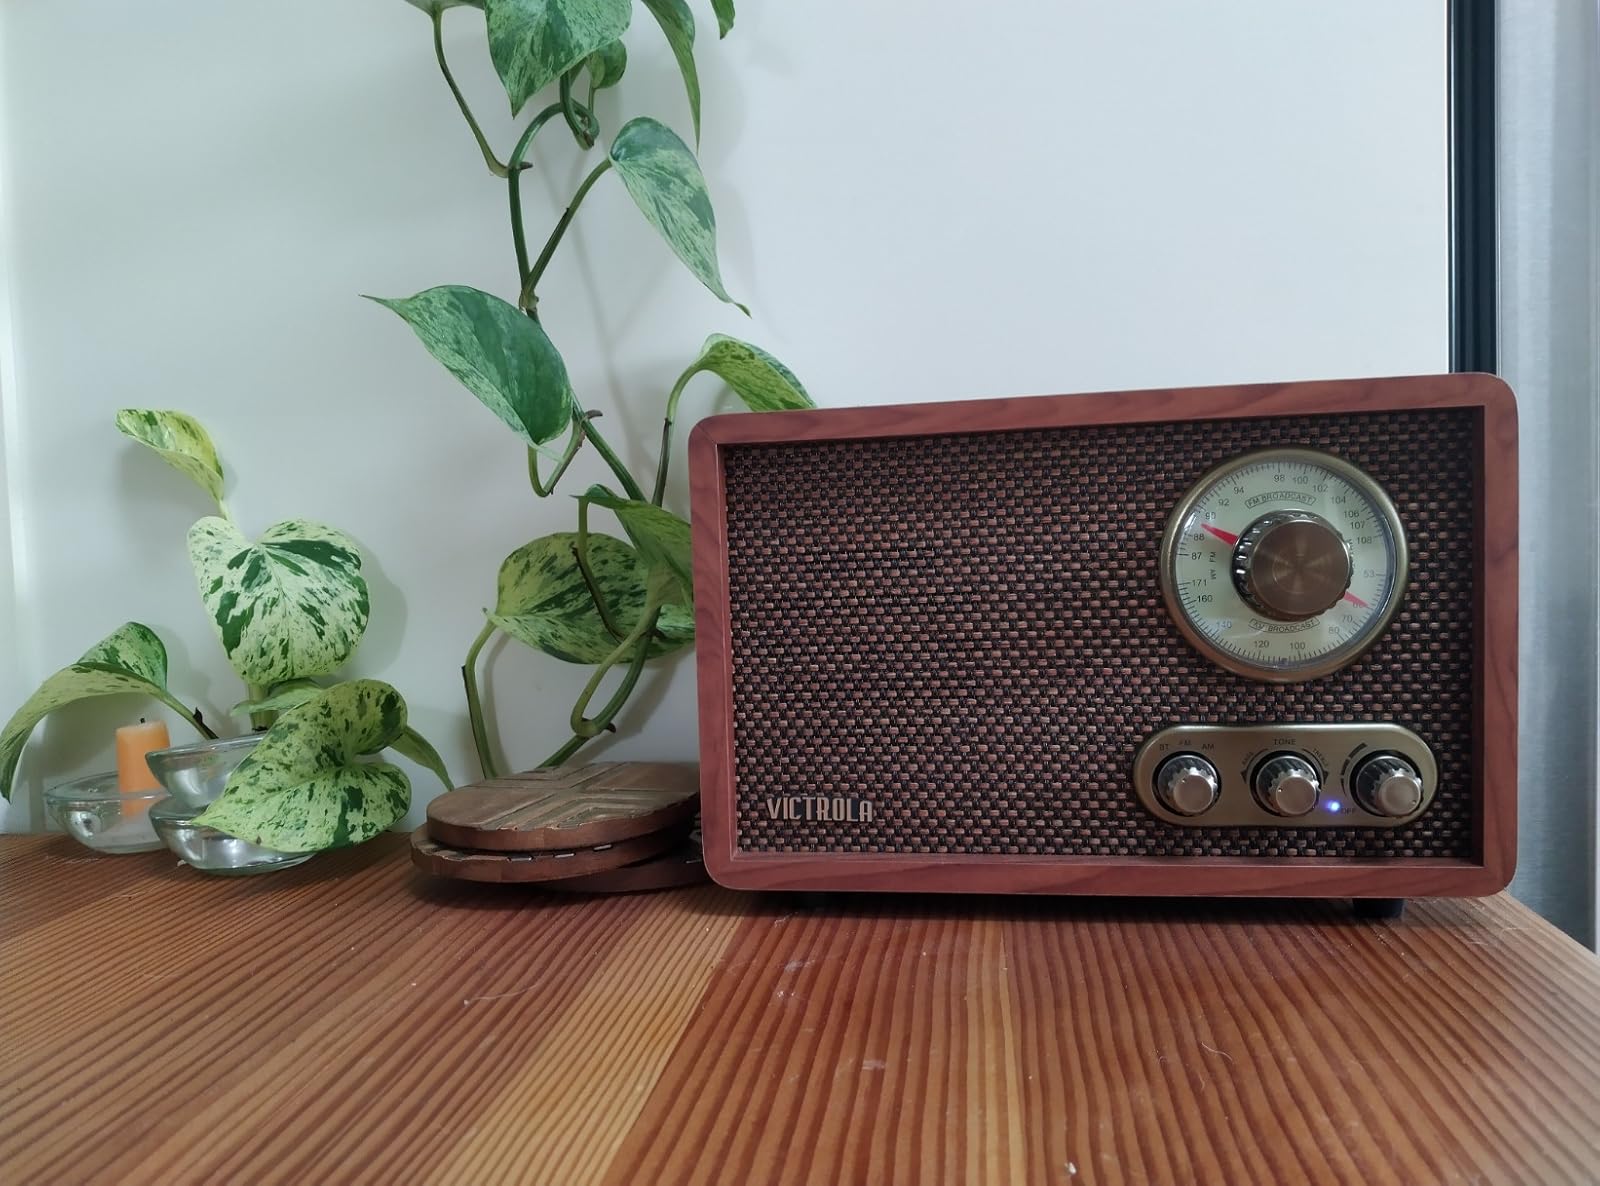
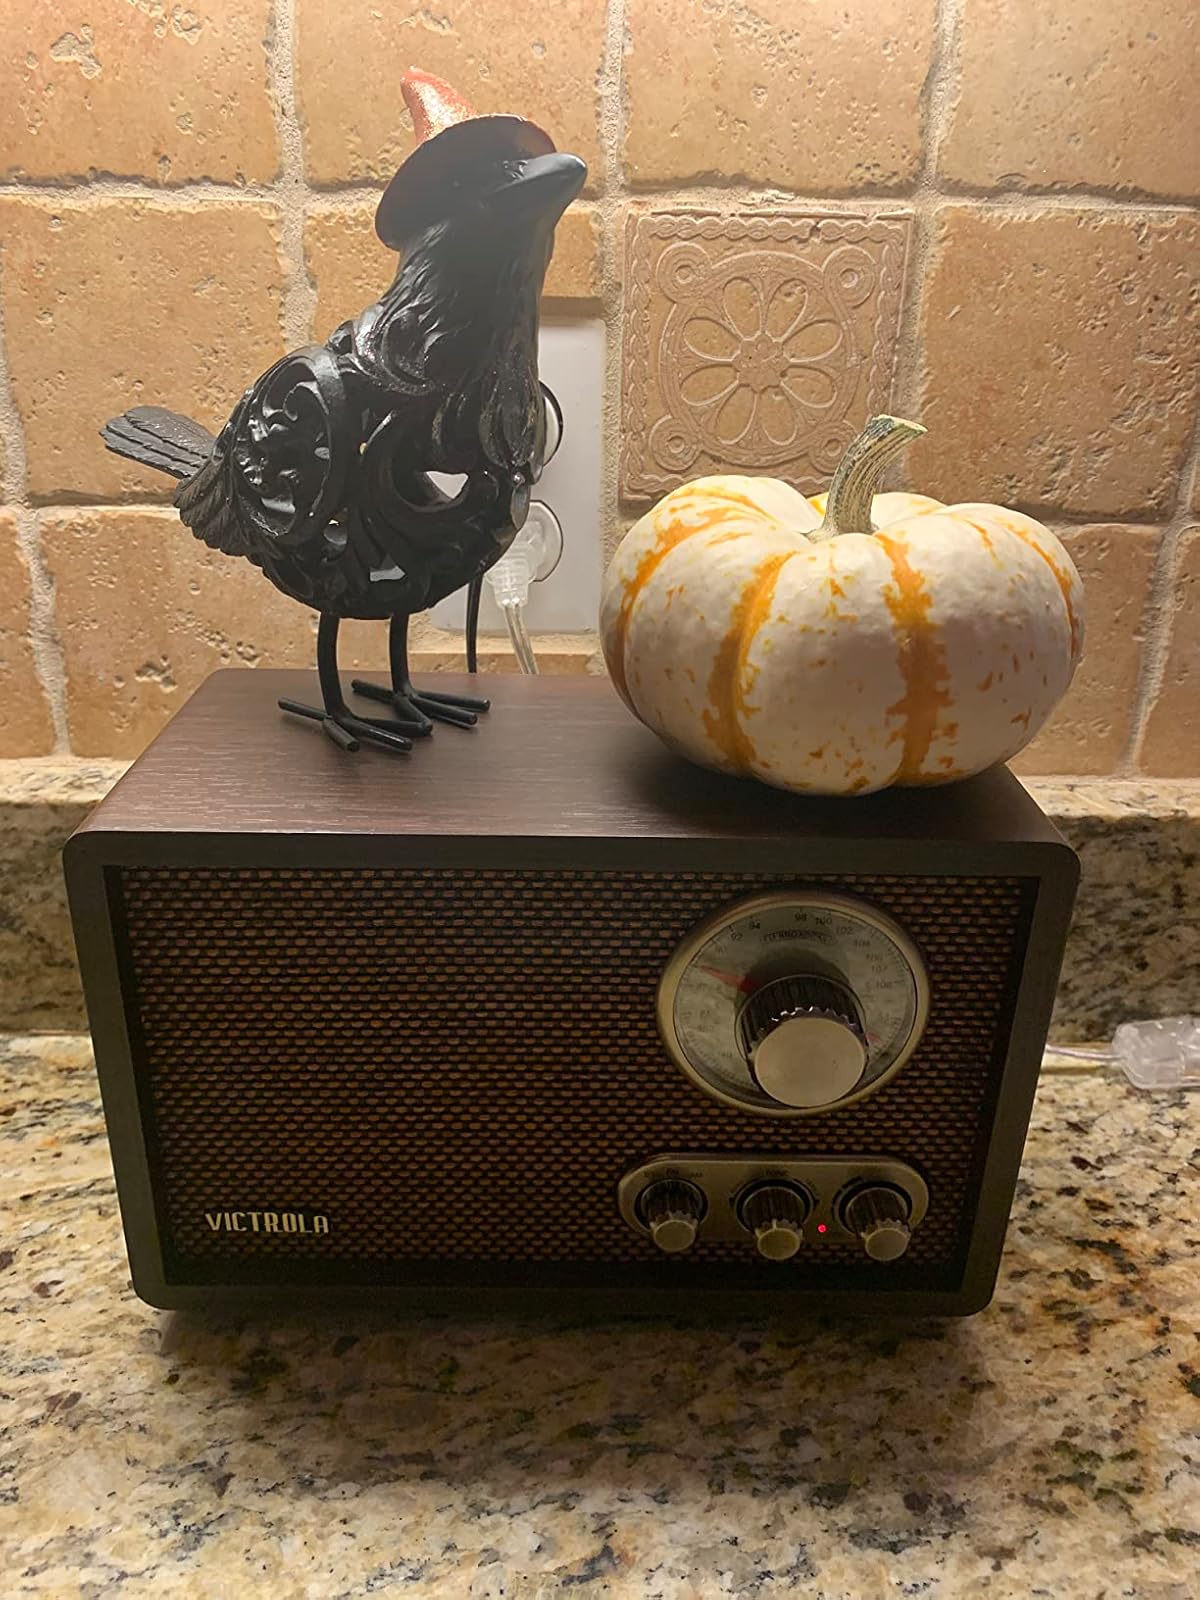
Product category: radio
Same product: no